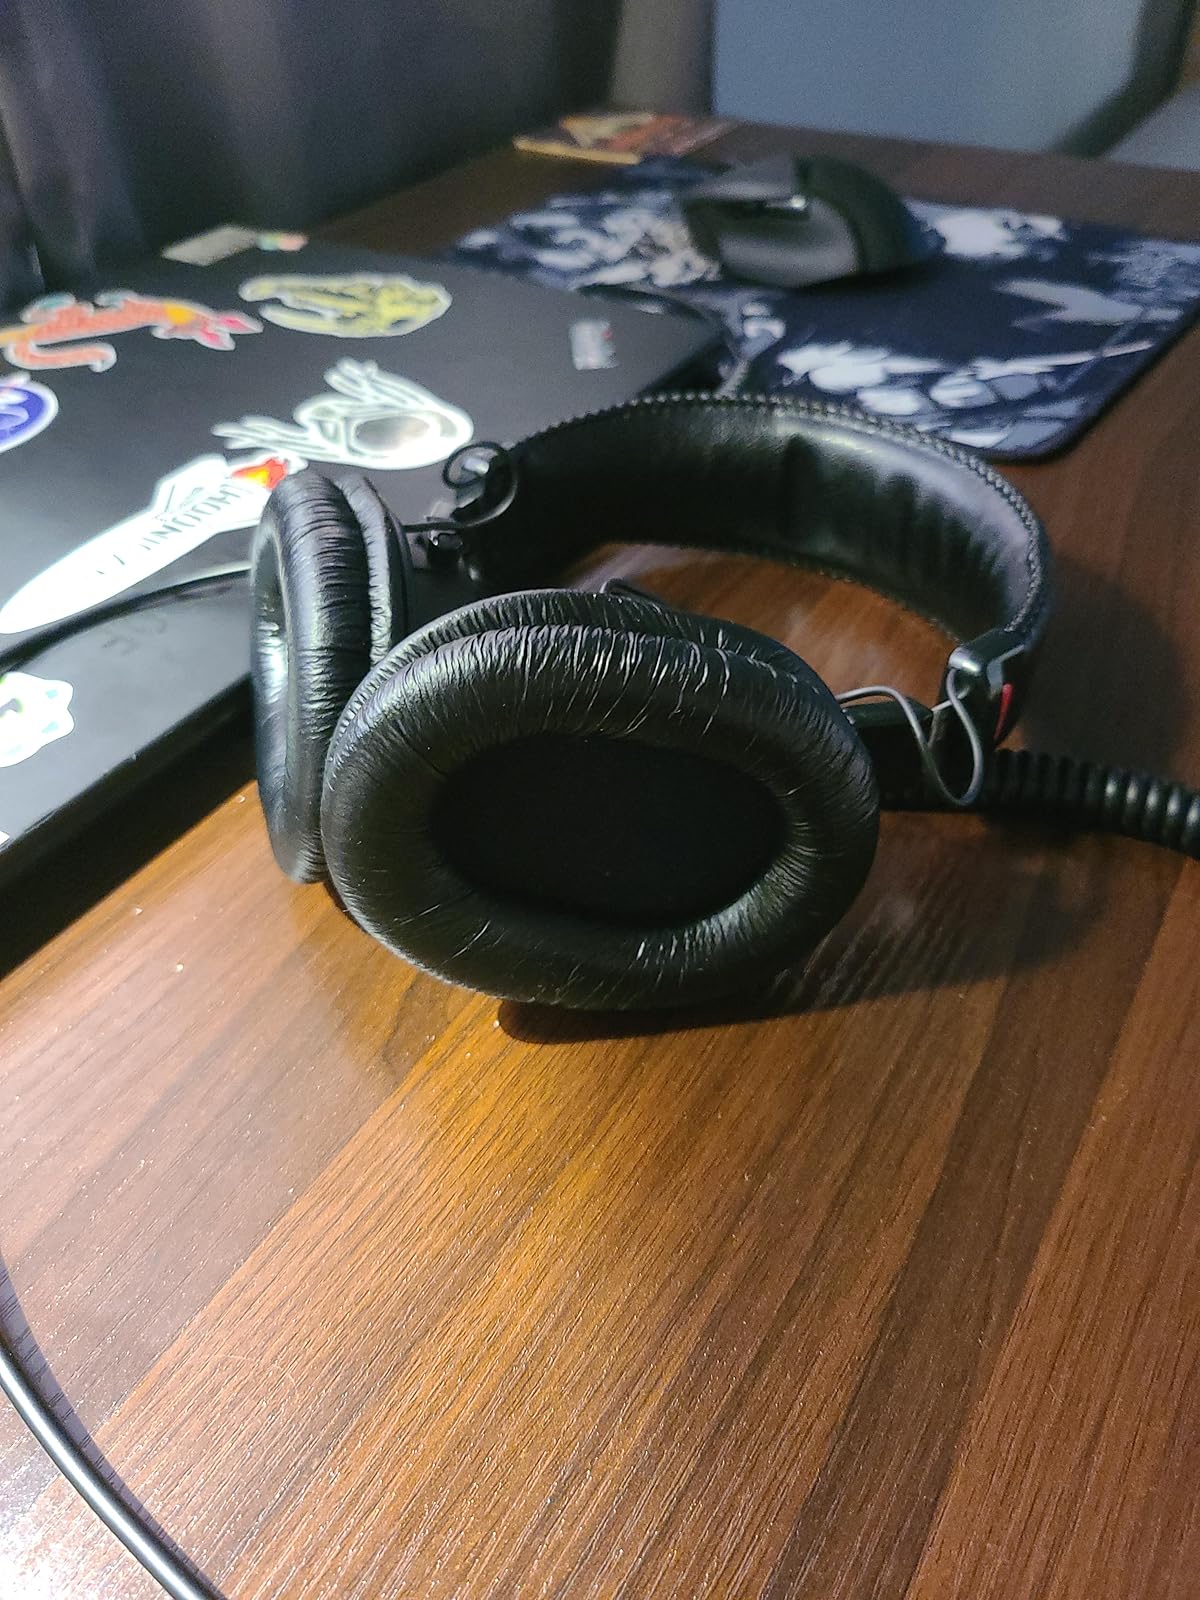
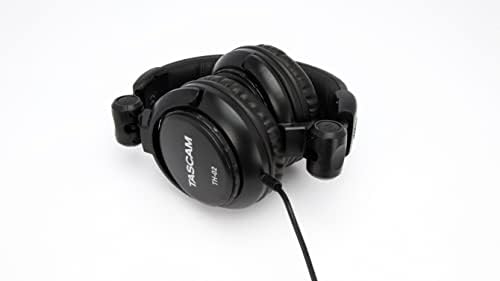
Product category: headphones
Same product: no